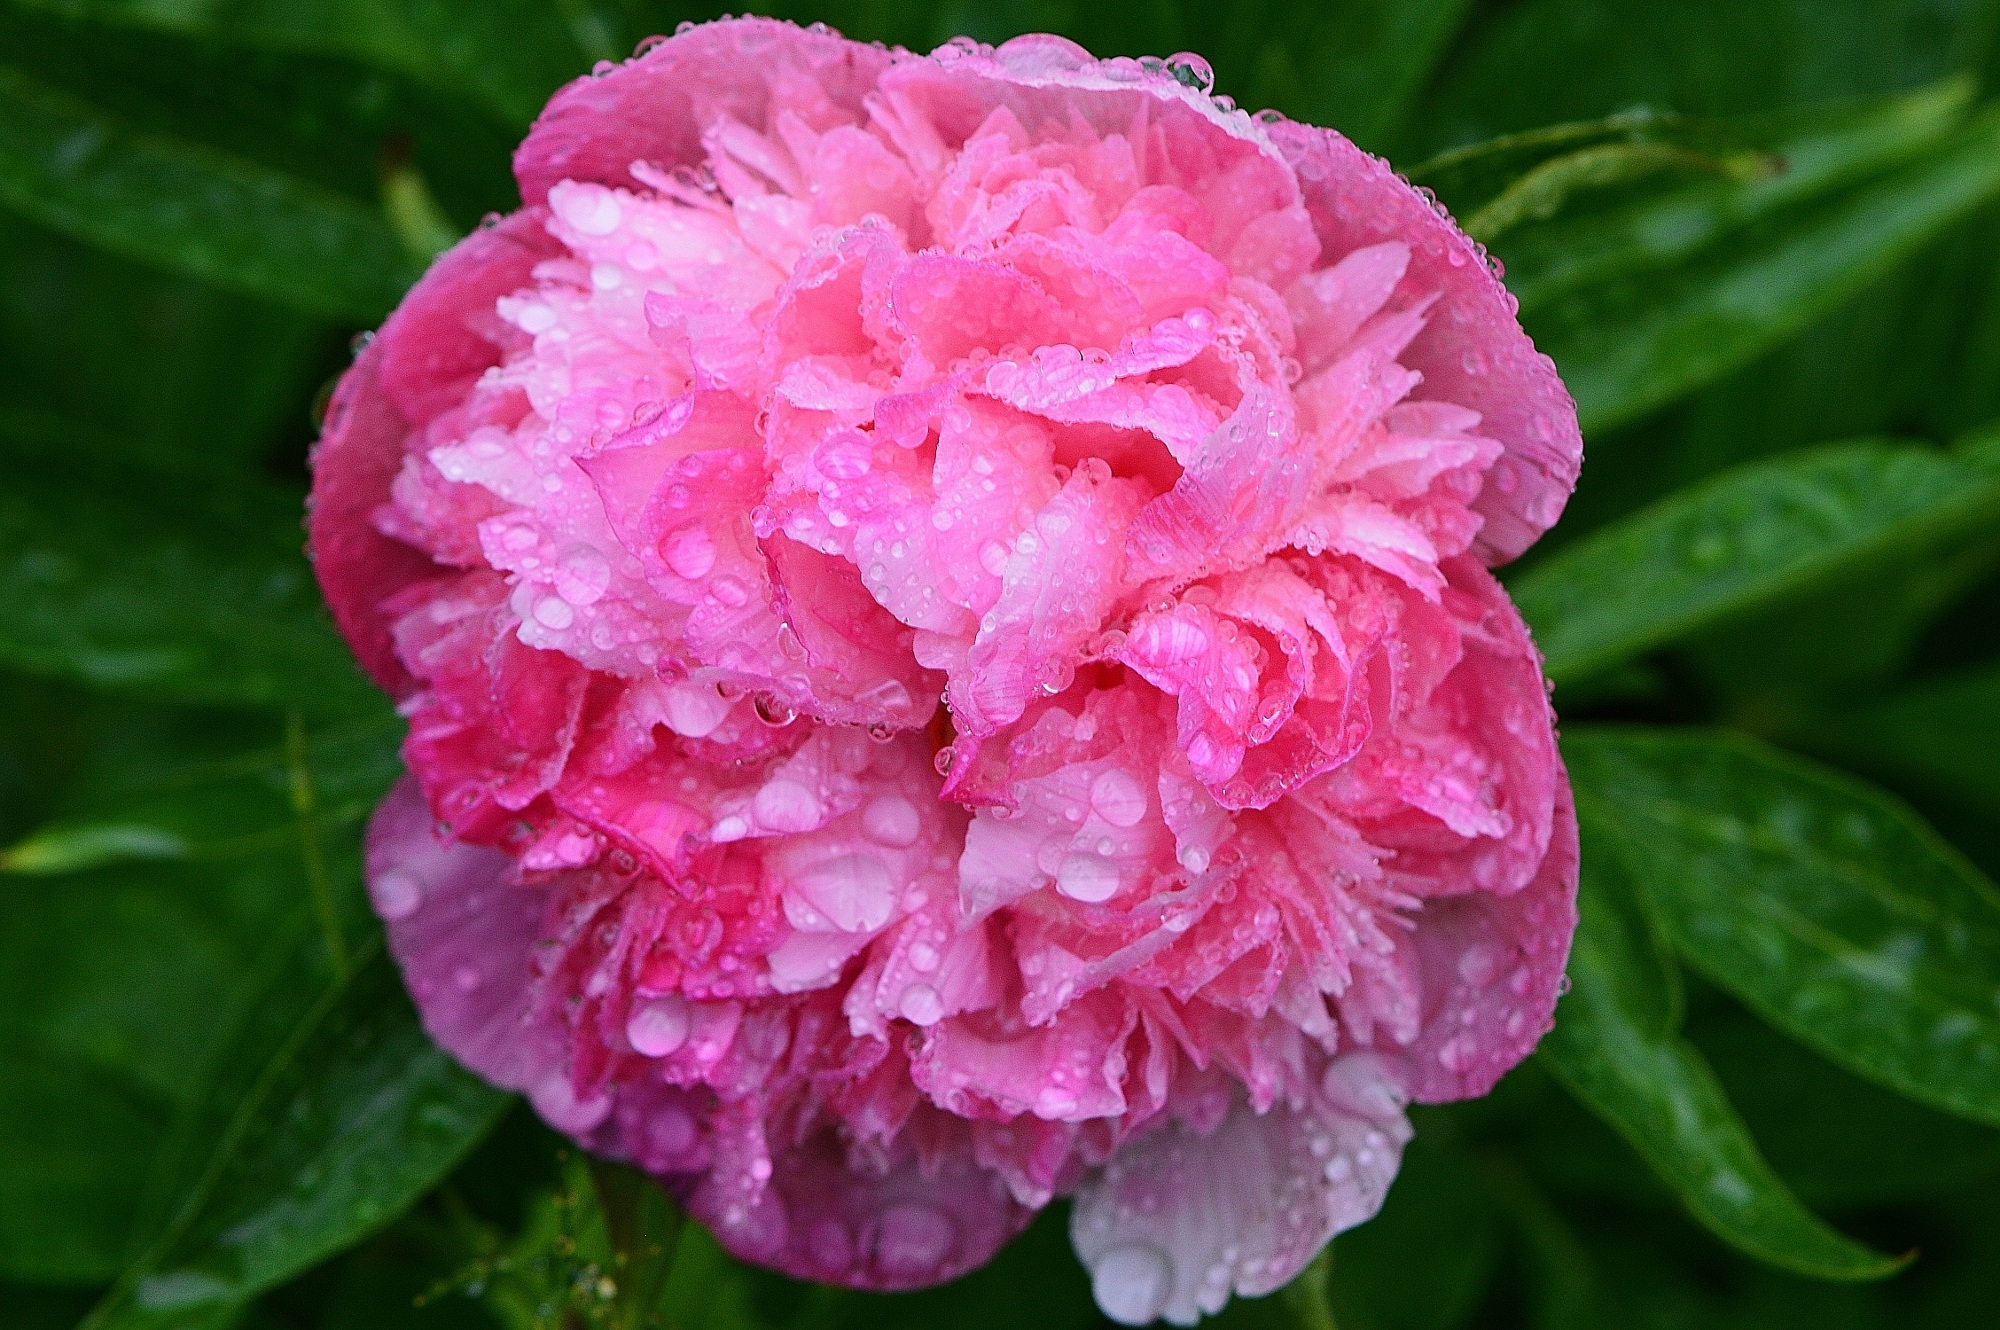
nature, plant, rain, flower, petal, raindrop, macro, drip, shrub, drop of water, peony, floribunda, beaded, flowering plant, land plant, rosa centifolia, camellia sasanqua, rosa gallica